Riz Ortolani

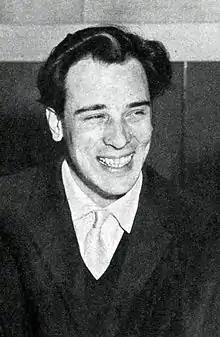
Ortolani in 1955

Riziero "Riz" Ortolani (25 March 192623 January 2014) was an Italian composer, conductor, and orchestrator, predominantly of film scores. He scored over 200 films and television programs between 1955 and 2014, with a career spanning over fifty years.